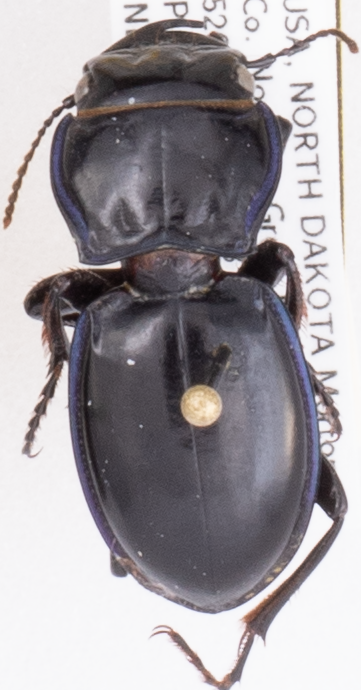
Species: Pasimachus elongatus
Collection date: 2020-08-18
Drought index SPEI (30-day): -2.09
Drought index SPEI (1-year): -0.1
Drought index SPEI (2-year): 0.862